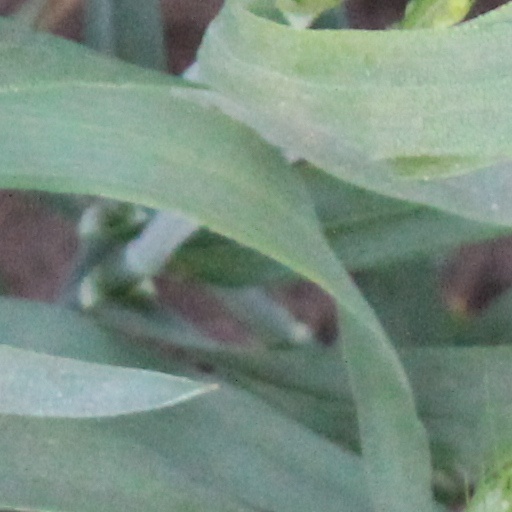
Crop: wheat